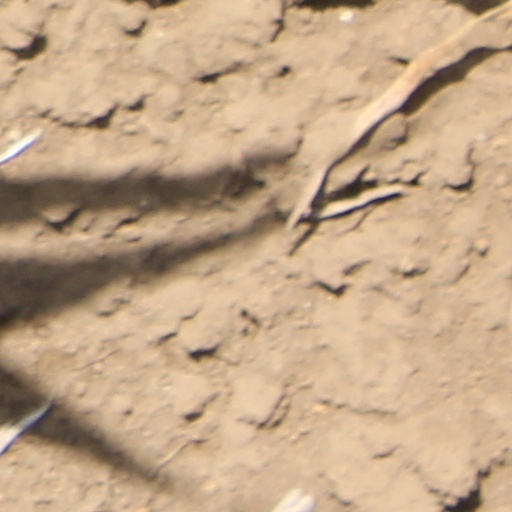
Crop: wheat